Adowa dance

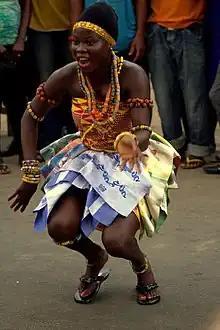
Adowa Dancer in Kente Cloth

Adowa is a dance by the Akan people of Ghana . It is a popular traditional dance in Ghana and it is performed at cultural ceremonies like festivals, funerals, engagements, and celebrations. The Adowa dance is a sign of expression that allows performers to communicate their emotions and feelings through their hands and feet. There are different hand movements performed for each setting. People communicate positive emotions at weddings or engagements and negative emotions at funerals.